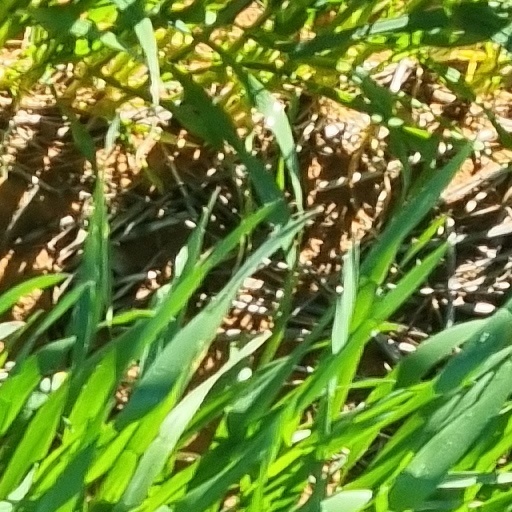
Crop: wheat